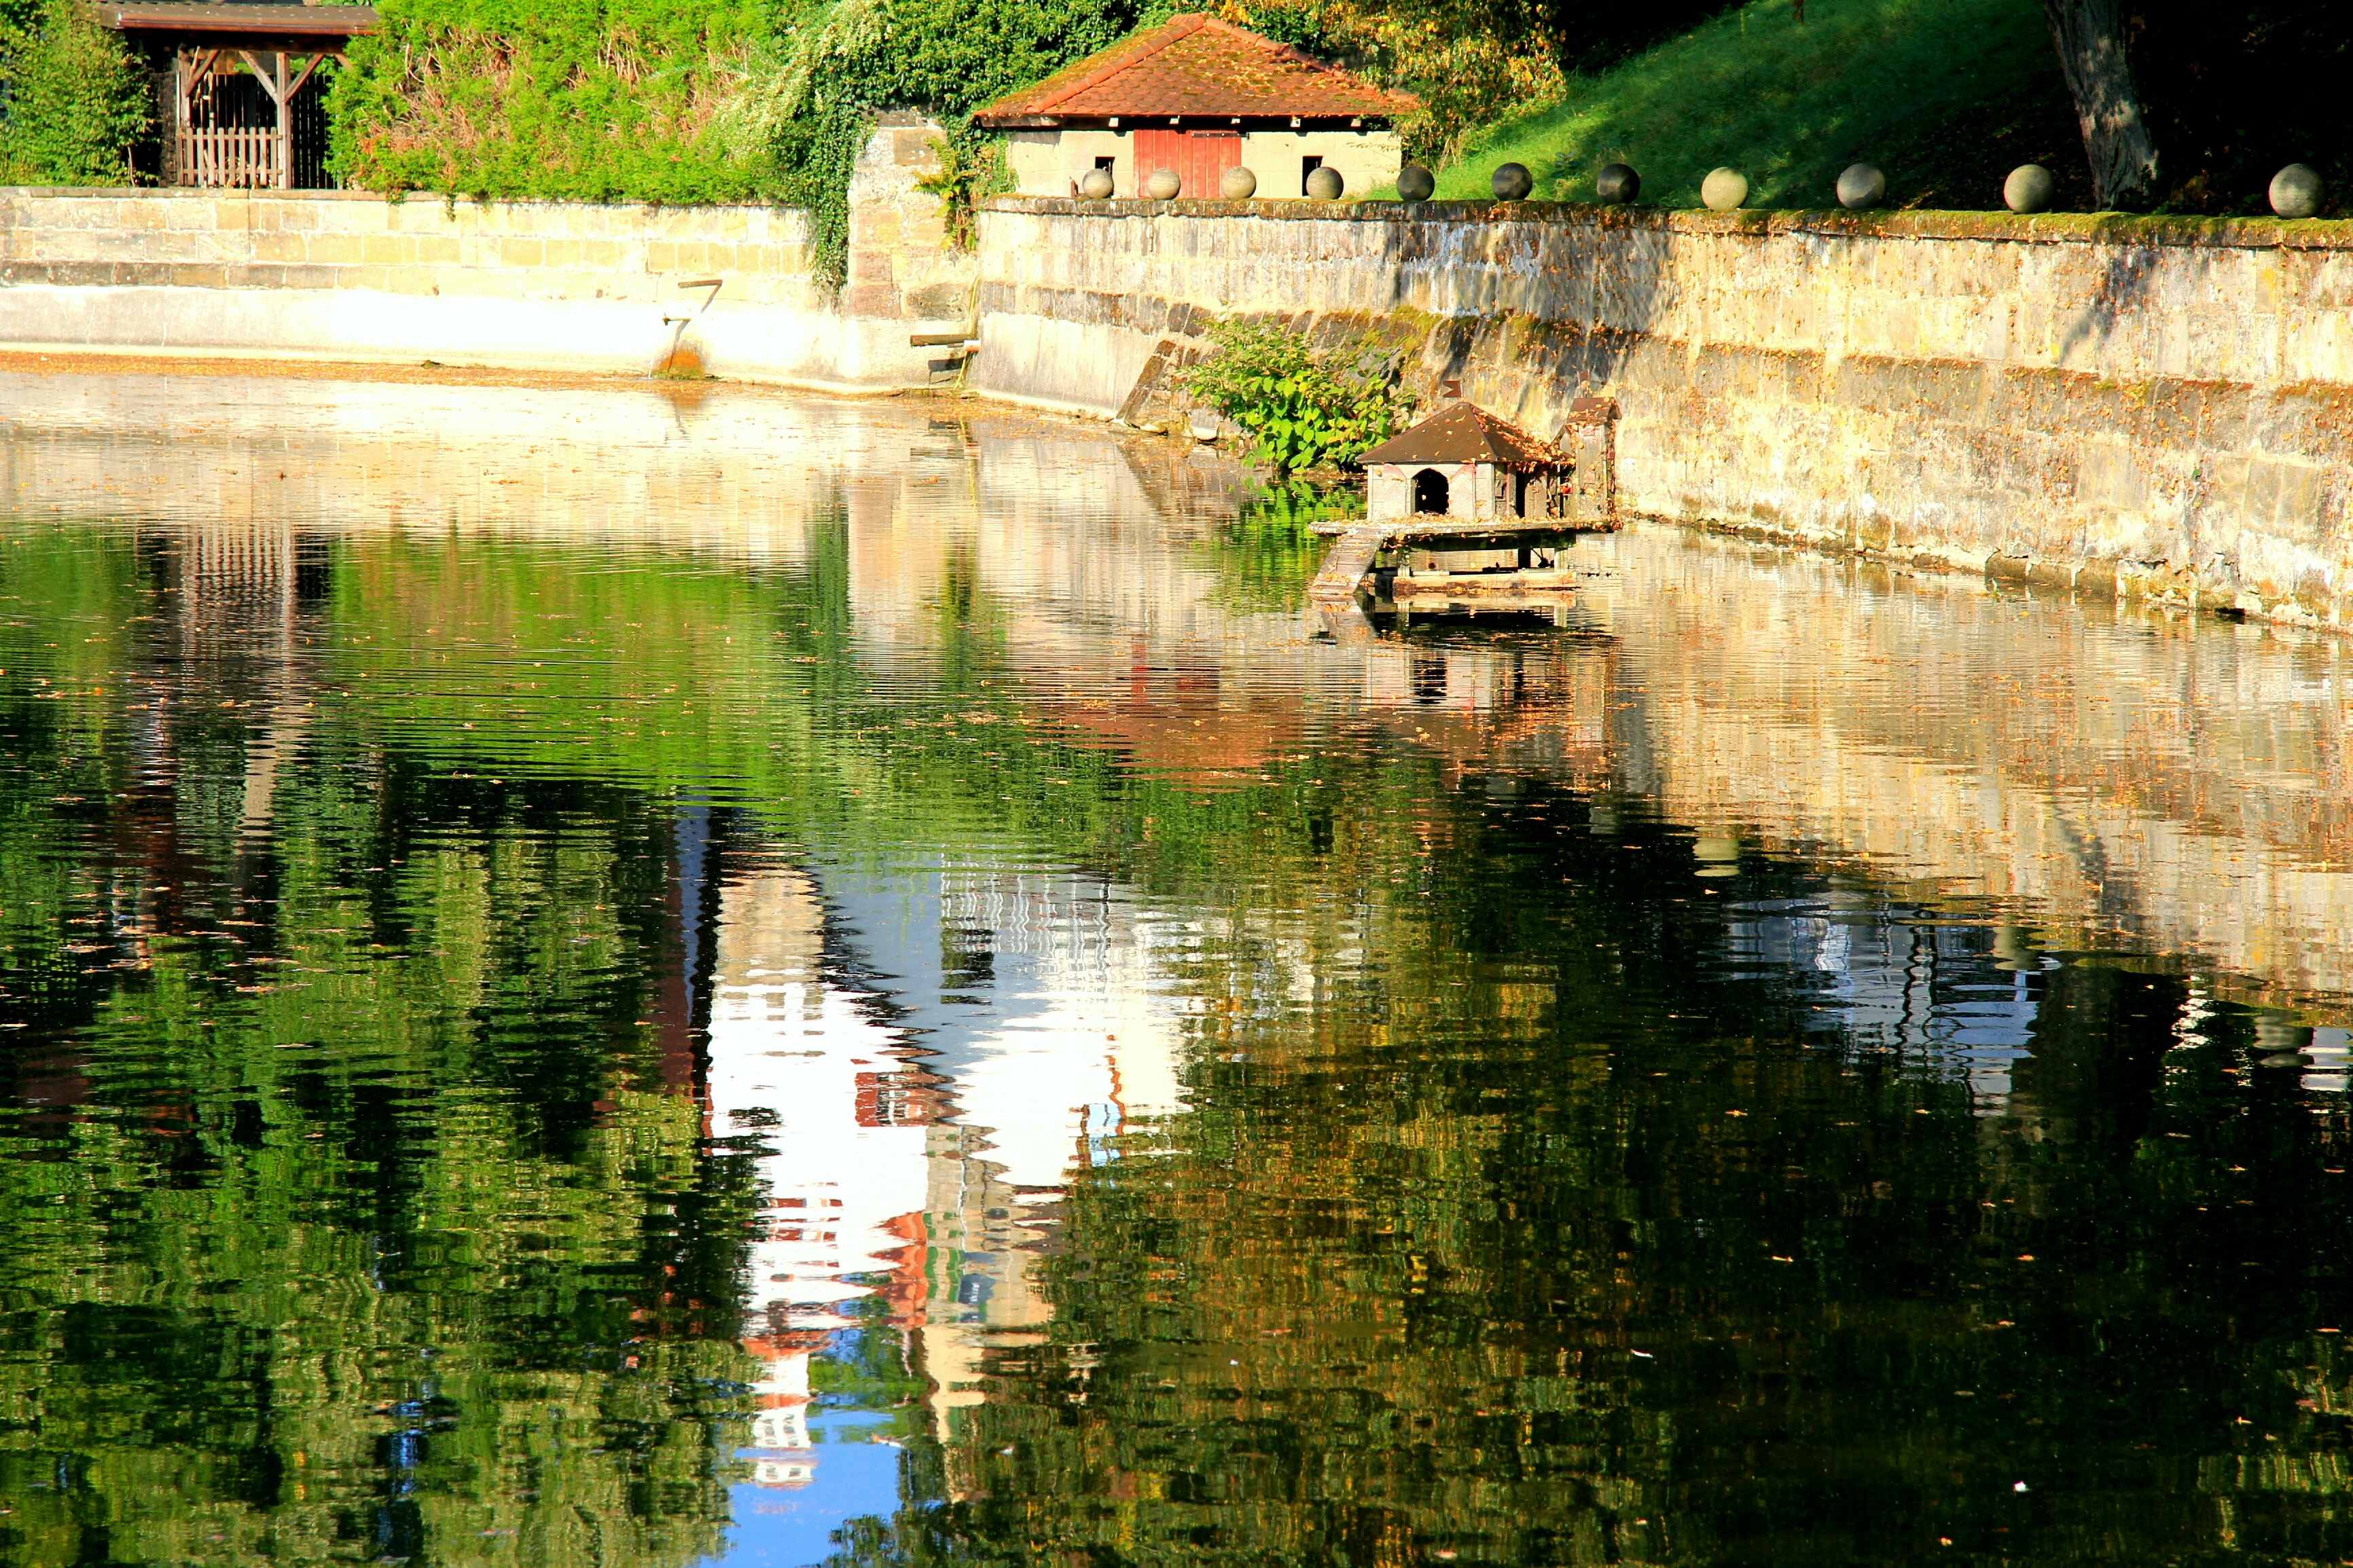
reflection, nature, water, tree, body of water, river, canal, waterway, pond, rural area, autumn, lake, fish pond, reservoir, flower